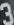
Number: 3